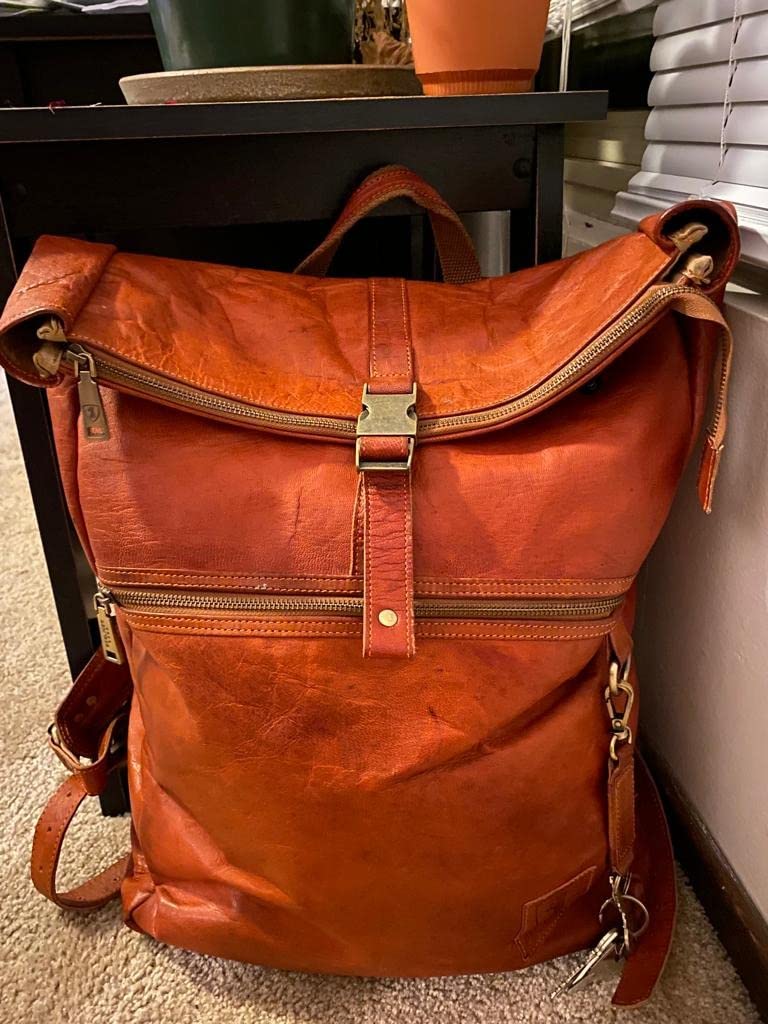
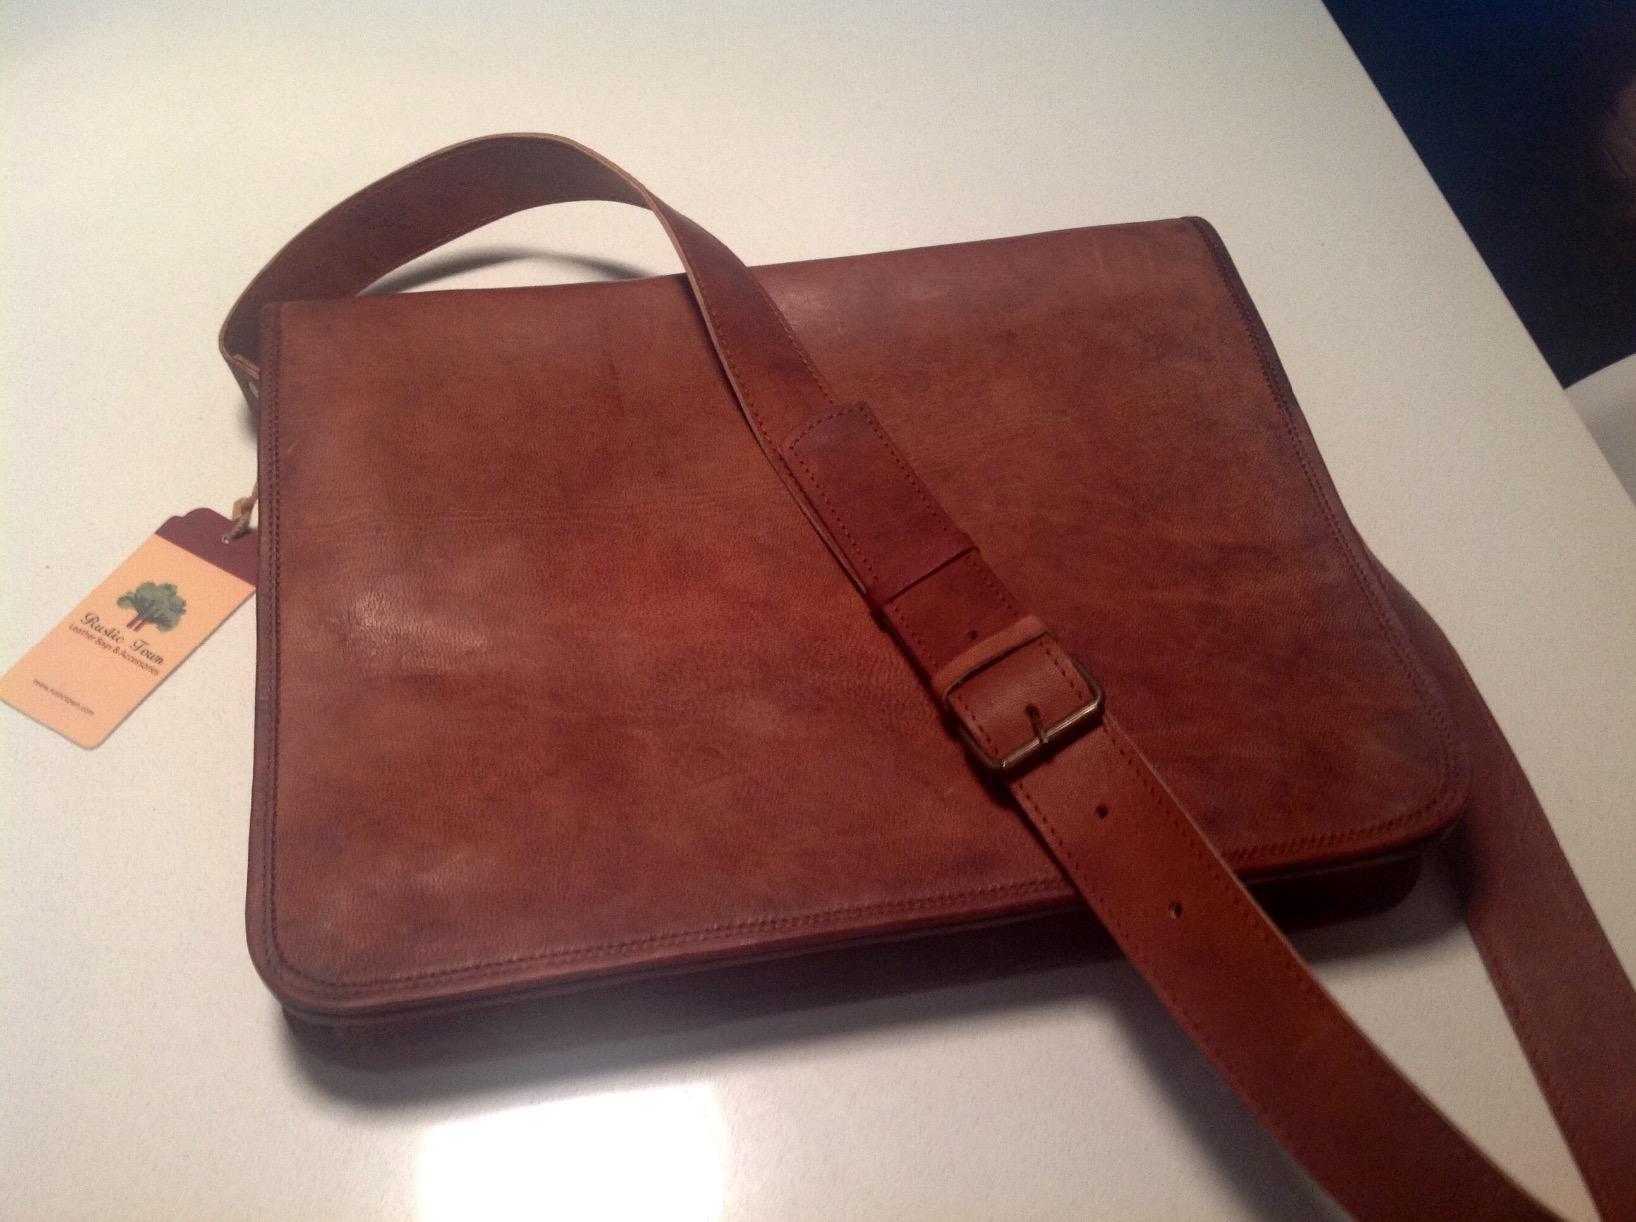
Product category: bag
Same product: no